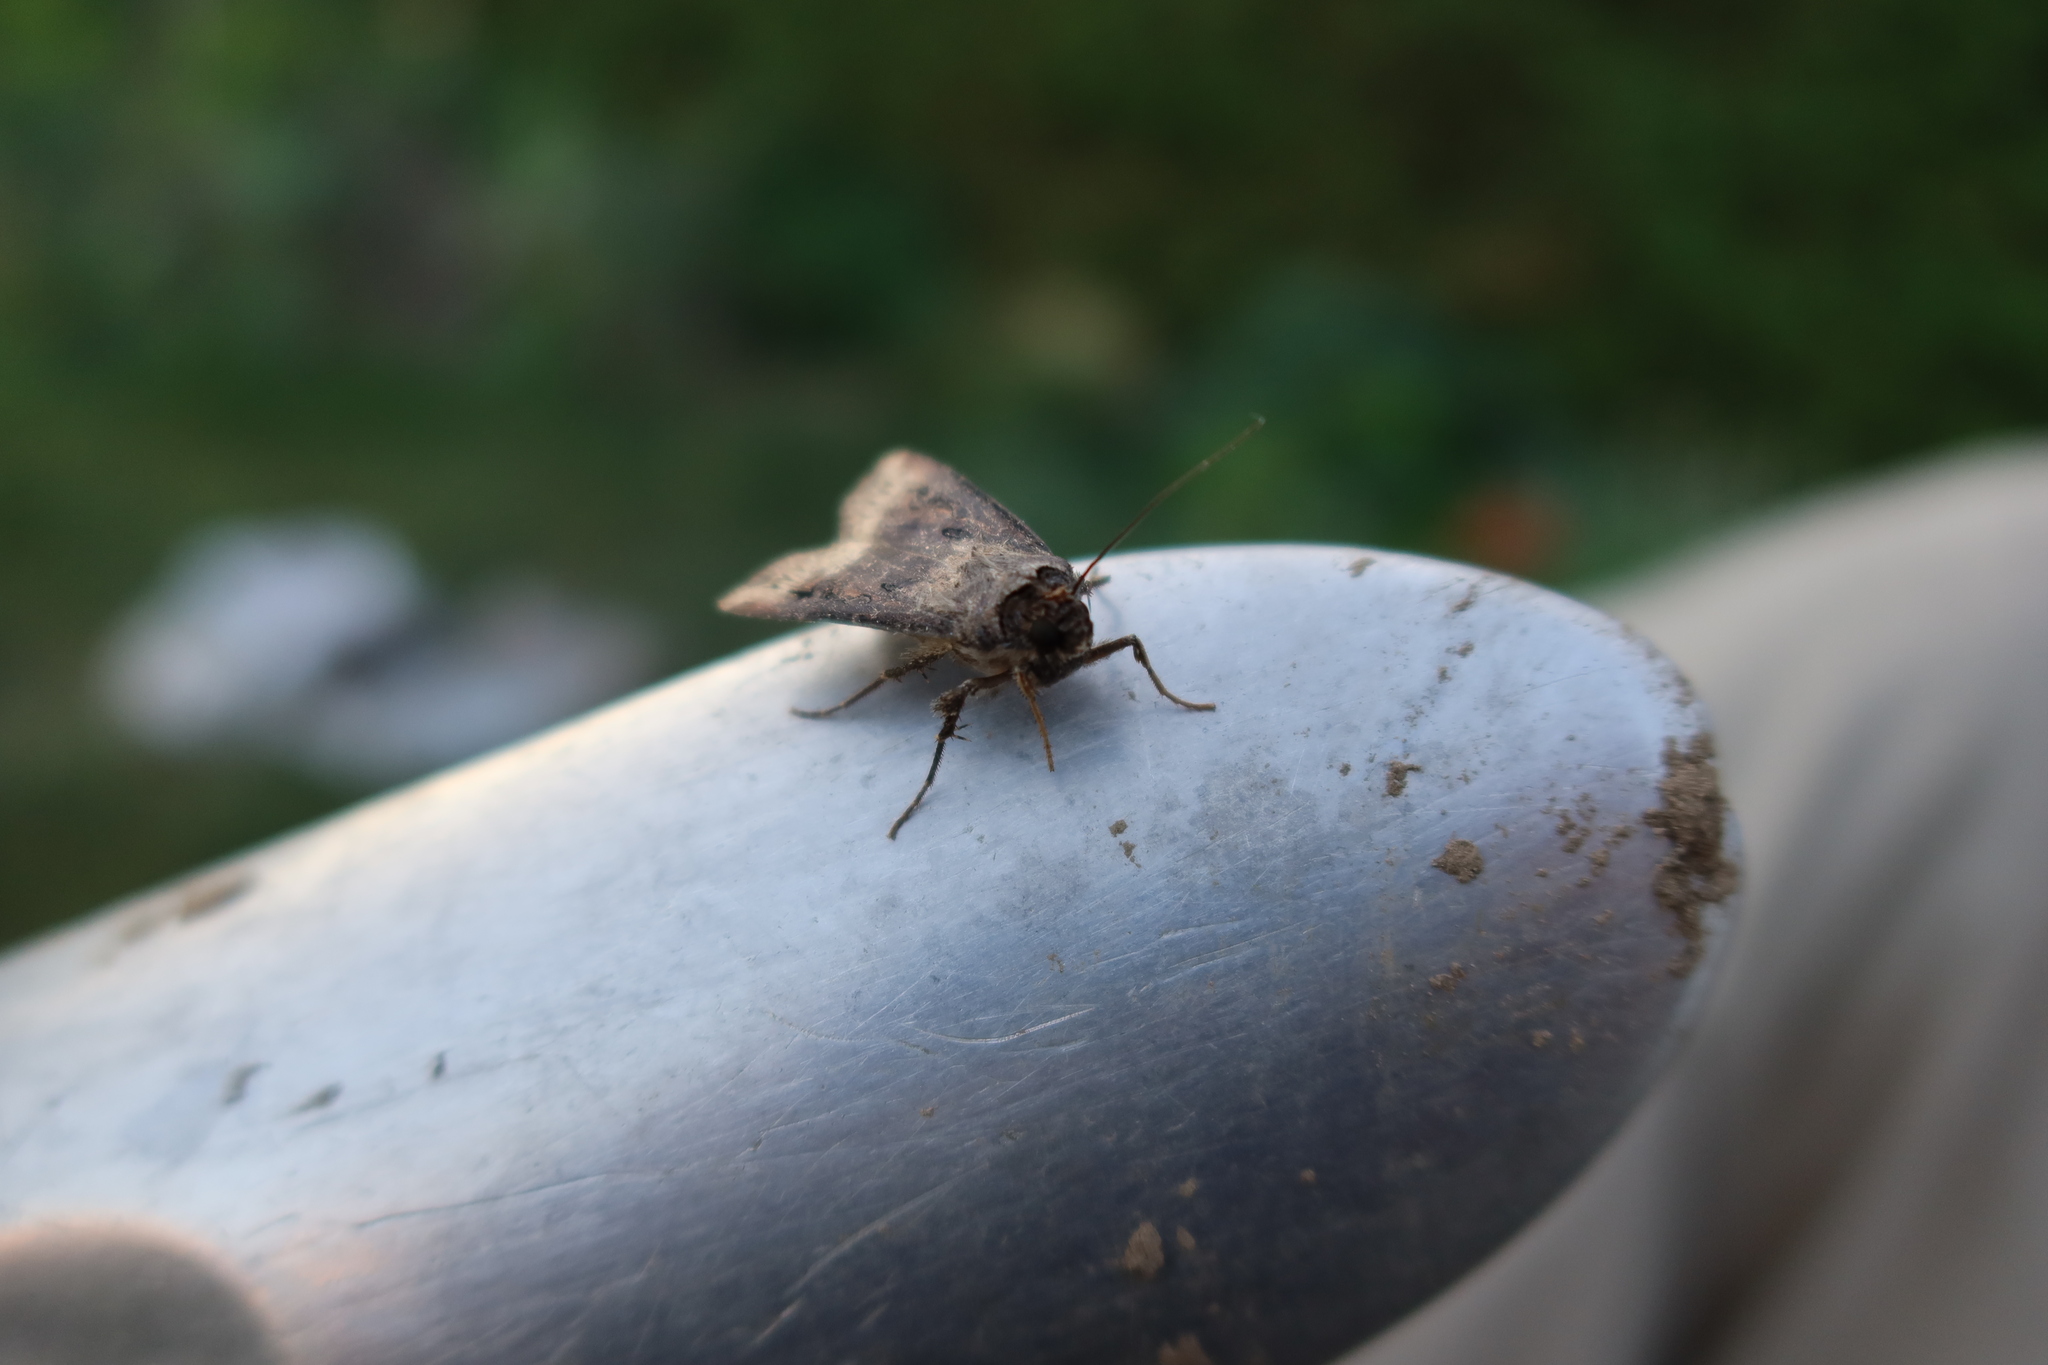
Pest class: cutworms